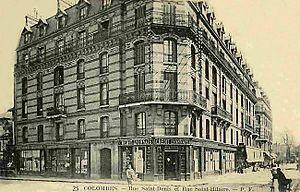
Les rues Saint-Hilaire (à gauche) et Saint-Denis (à droite) à Colombes (Hauts-de-Seine) vers 1910. L'immeuble a été construit par Juste Lisch.
La rue Saint-Hilaire est une voie de communication située dans le centre historique de Colombes, dans le département des Hauts-de-Seine.